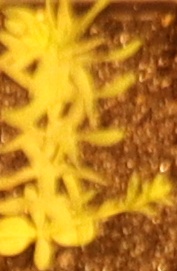
Label: Flax